Answer in natural language. Considering the relative positions, is Window above or below Doorway? Choose between the following options: below or above
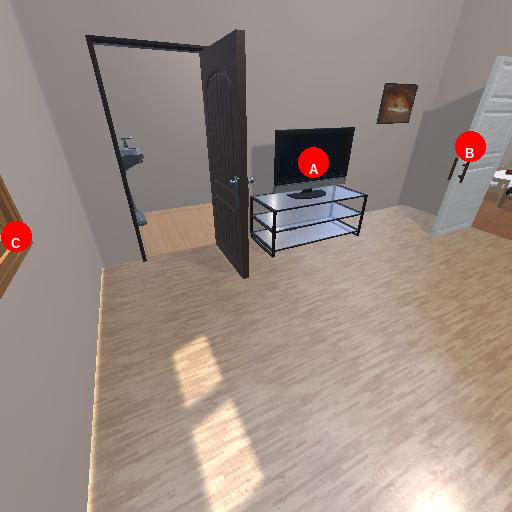
<answer>below</answer>